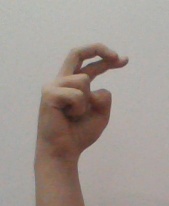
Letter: zay